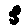
Label: 3